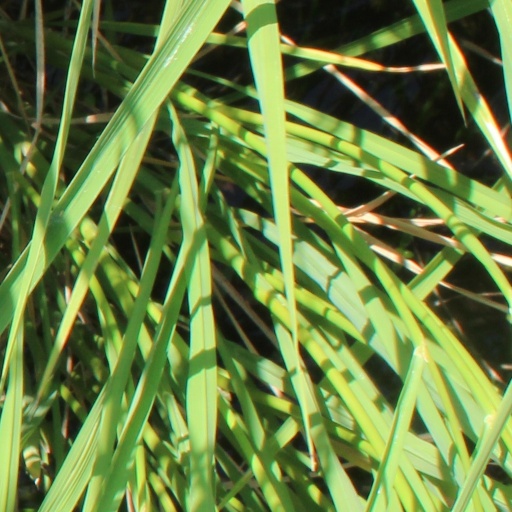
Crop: rice